Chauncey Jerome

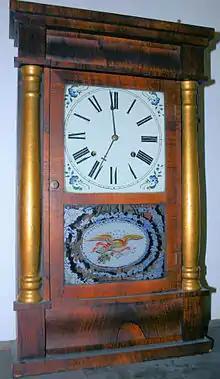
A 19th-century Chauncey Jerome clock

In 1842 Jerome moved his clock-case manufacturing operation to St. John Street in New Haven. Three years later, following a fire that destroyed the Bristol plant, Jerome relocated the entire operation to the Elm City within New Haven. Enlarging the plant, the company soon became the largest industrial employer in the city, producing 150,000 clocks annually. Because of his discovery of a method of stamping rather than using casting gears, Jerome was producing the lowest-priced clocks in the world at the time.